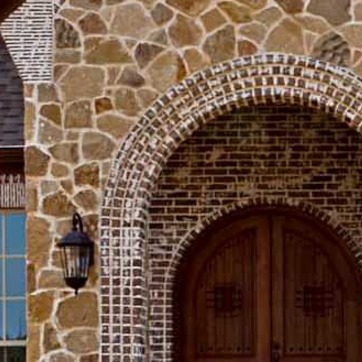
Material: brick